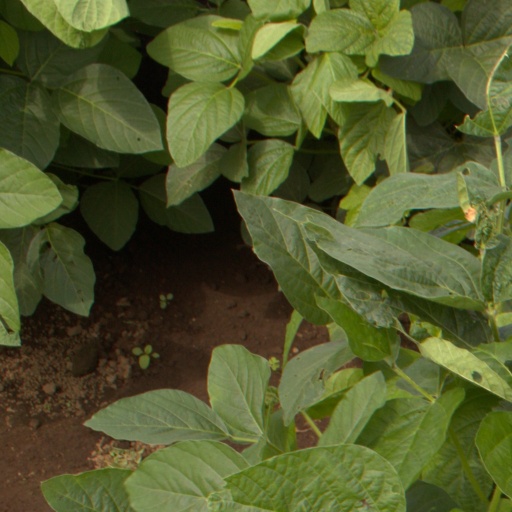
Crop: soybean